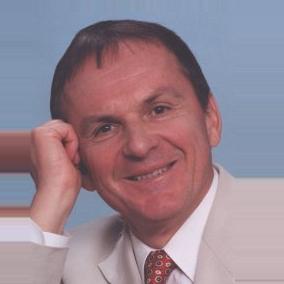
Age: 64